John Day Fossil Beds National Monument

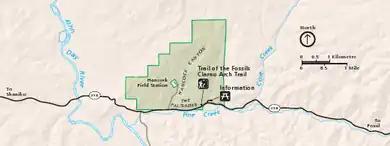
Clarno Unit map

The Clarno Unit, the westernmost of the three units, consists of located west of Fossil along Oregon Route 218. The Painted Hills Unit, which lies about halfway between the other two, covers . It is situated about northwest of Mitchell along Burnt Ranch Road, which intersects U.S. Route 26 west of Mitchell. These two units are entirely within Wheeler County. The remaining of the park, the Sheep Rock Unit, are located along Oregon Route 19 and the John Day River upstream of the unincorporated community of Kimberly. This unit is mostly in Grant County; a small part extends into Wheeler County. The Sheep Rock Unit is further subdivided into the Mascall Formation Overlook, Picture Gorge, the James Cant Ranch Historic District, Cathedral Rock, Blue Basin, and the Foree Area. Some of these are separated from one another by farms, ranches, and other parcels of land that are not part of the park.